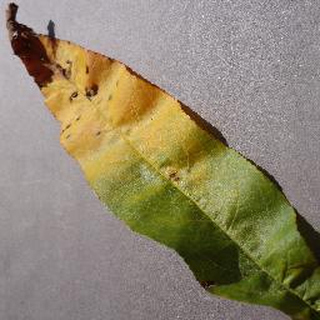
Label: peach_bacterial_spot